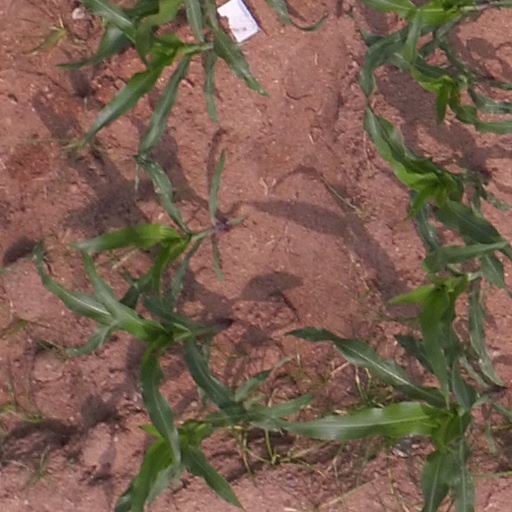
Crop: maize; corn